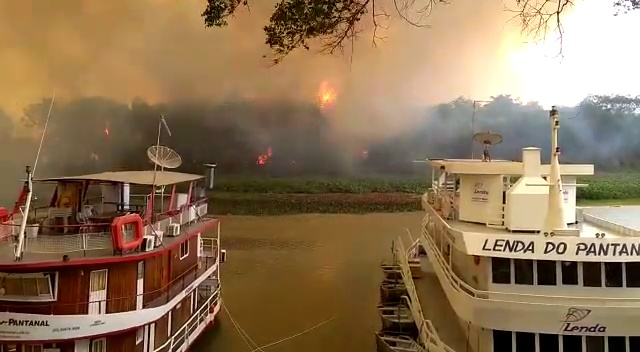
Fire: yes
Smoke: yes